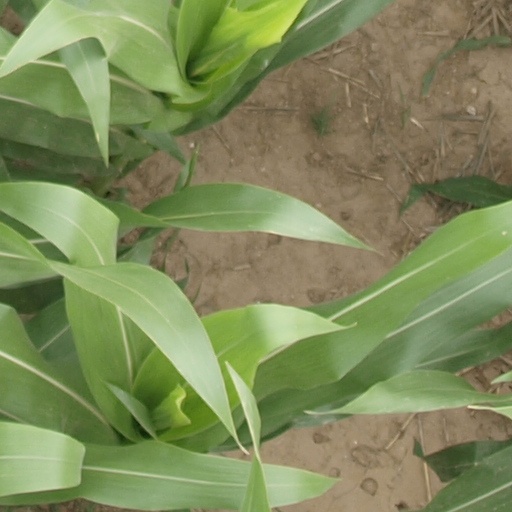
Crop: maize; corn